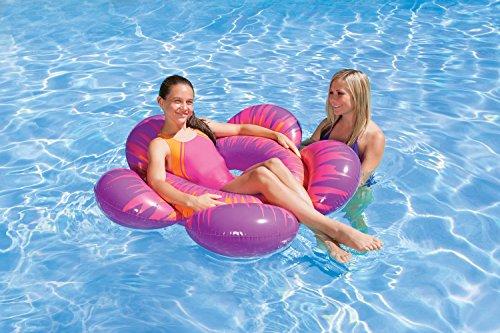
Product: Poolmaster 87155 56" Bloomin' Tube
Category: Toys & Games | Sports & Outdoor Play | Pools & Water Toys
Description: Bloomin water tube.
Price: $19.99
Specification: ProductDimensions:45x45x7.5inches|ItemWeight:2.27pounds|ShippingWeight:3pounds(Viewshippingratesandpolicies)|DomesticShipping:ItemcanbeshippedwithinU.S.|InternationalShipping:ThisitemcanbeshippedtoselectcountriesoutsideoftheU.S.LearnMore|ASIN:B00FGQ1LHY|Itemmodelnumber:87155|Manufacturerrecommendedage:8yearsandup